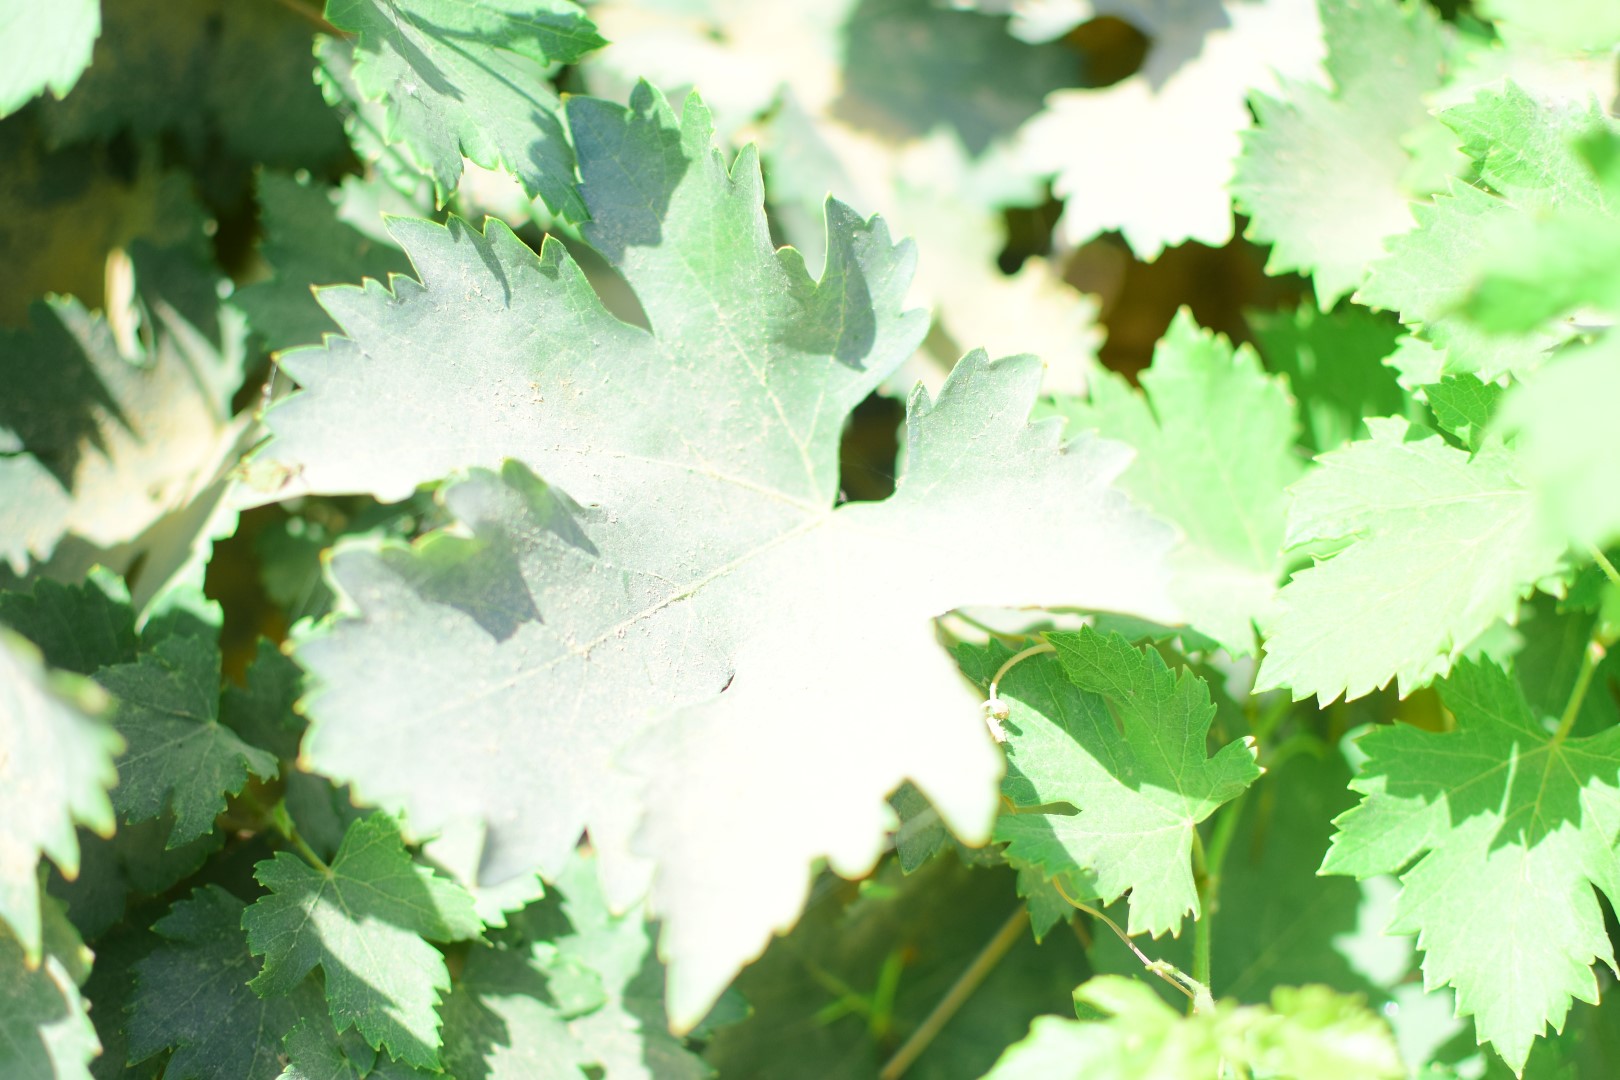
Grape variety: Halawani